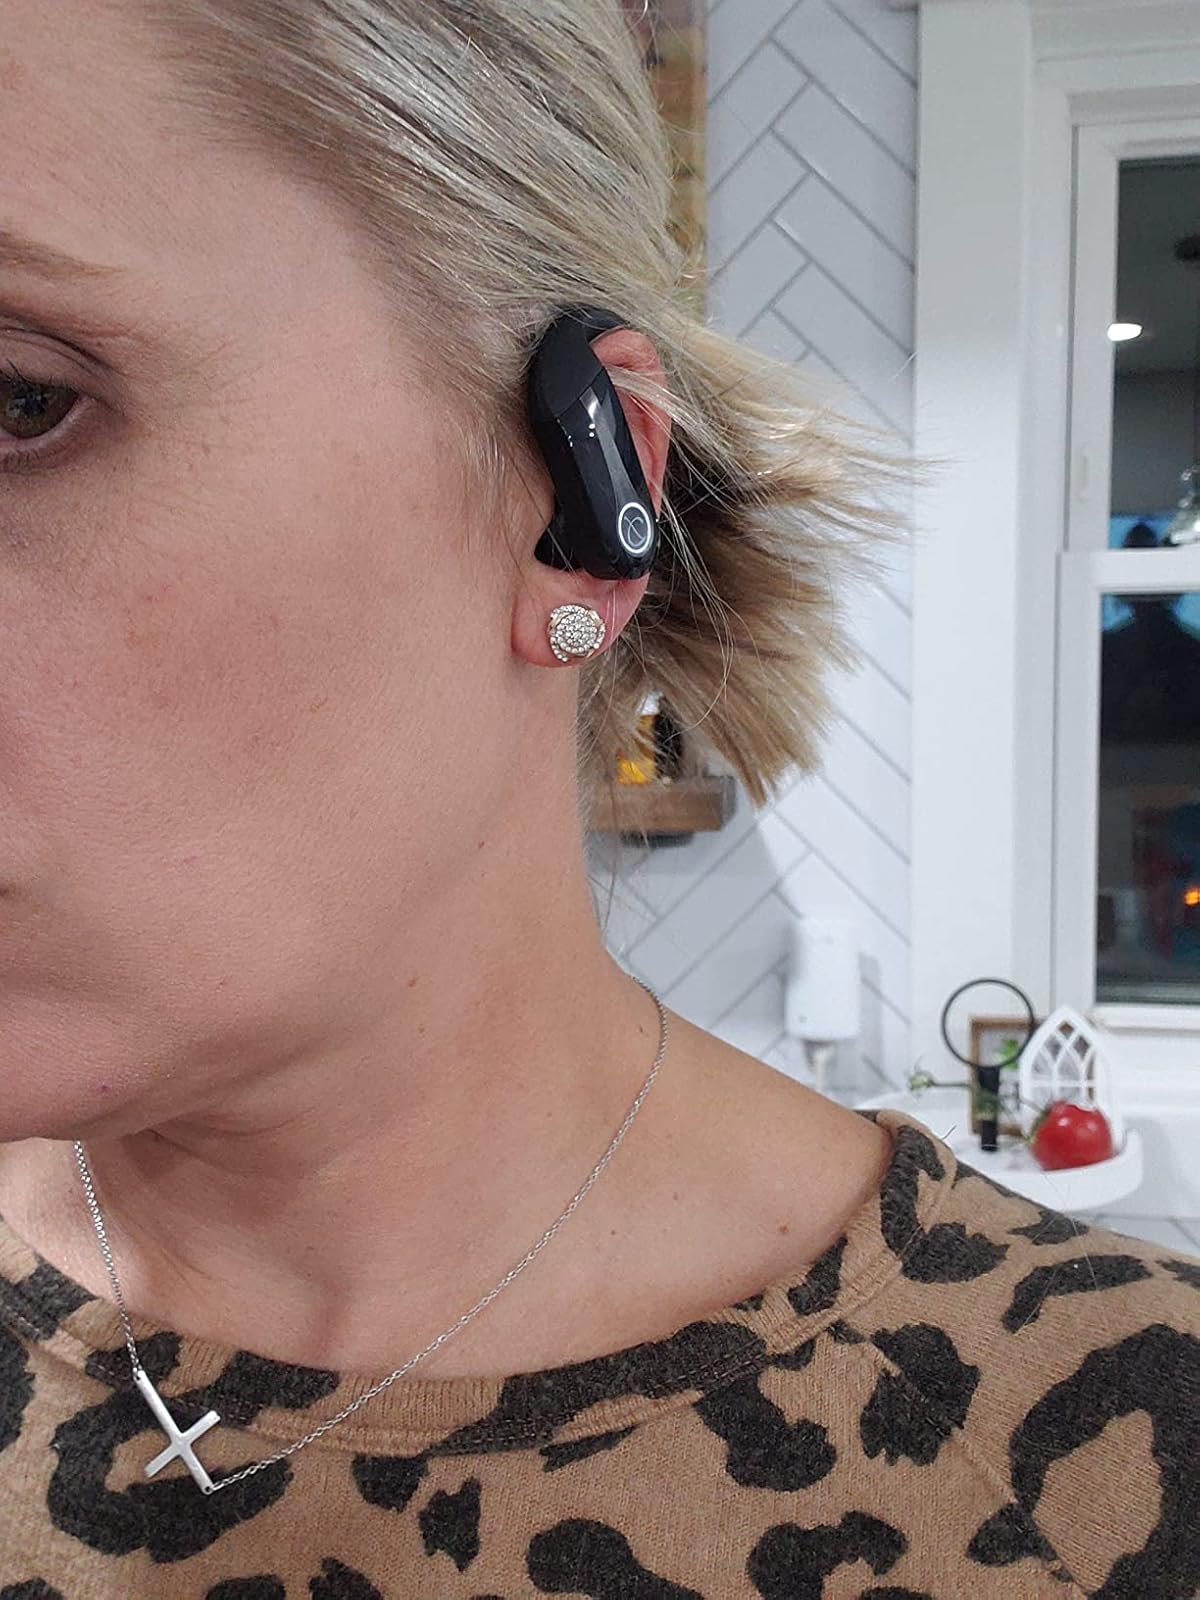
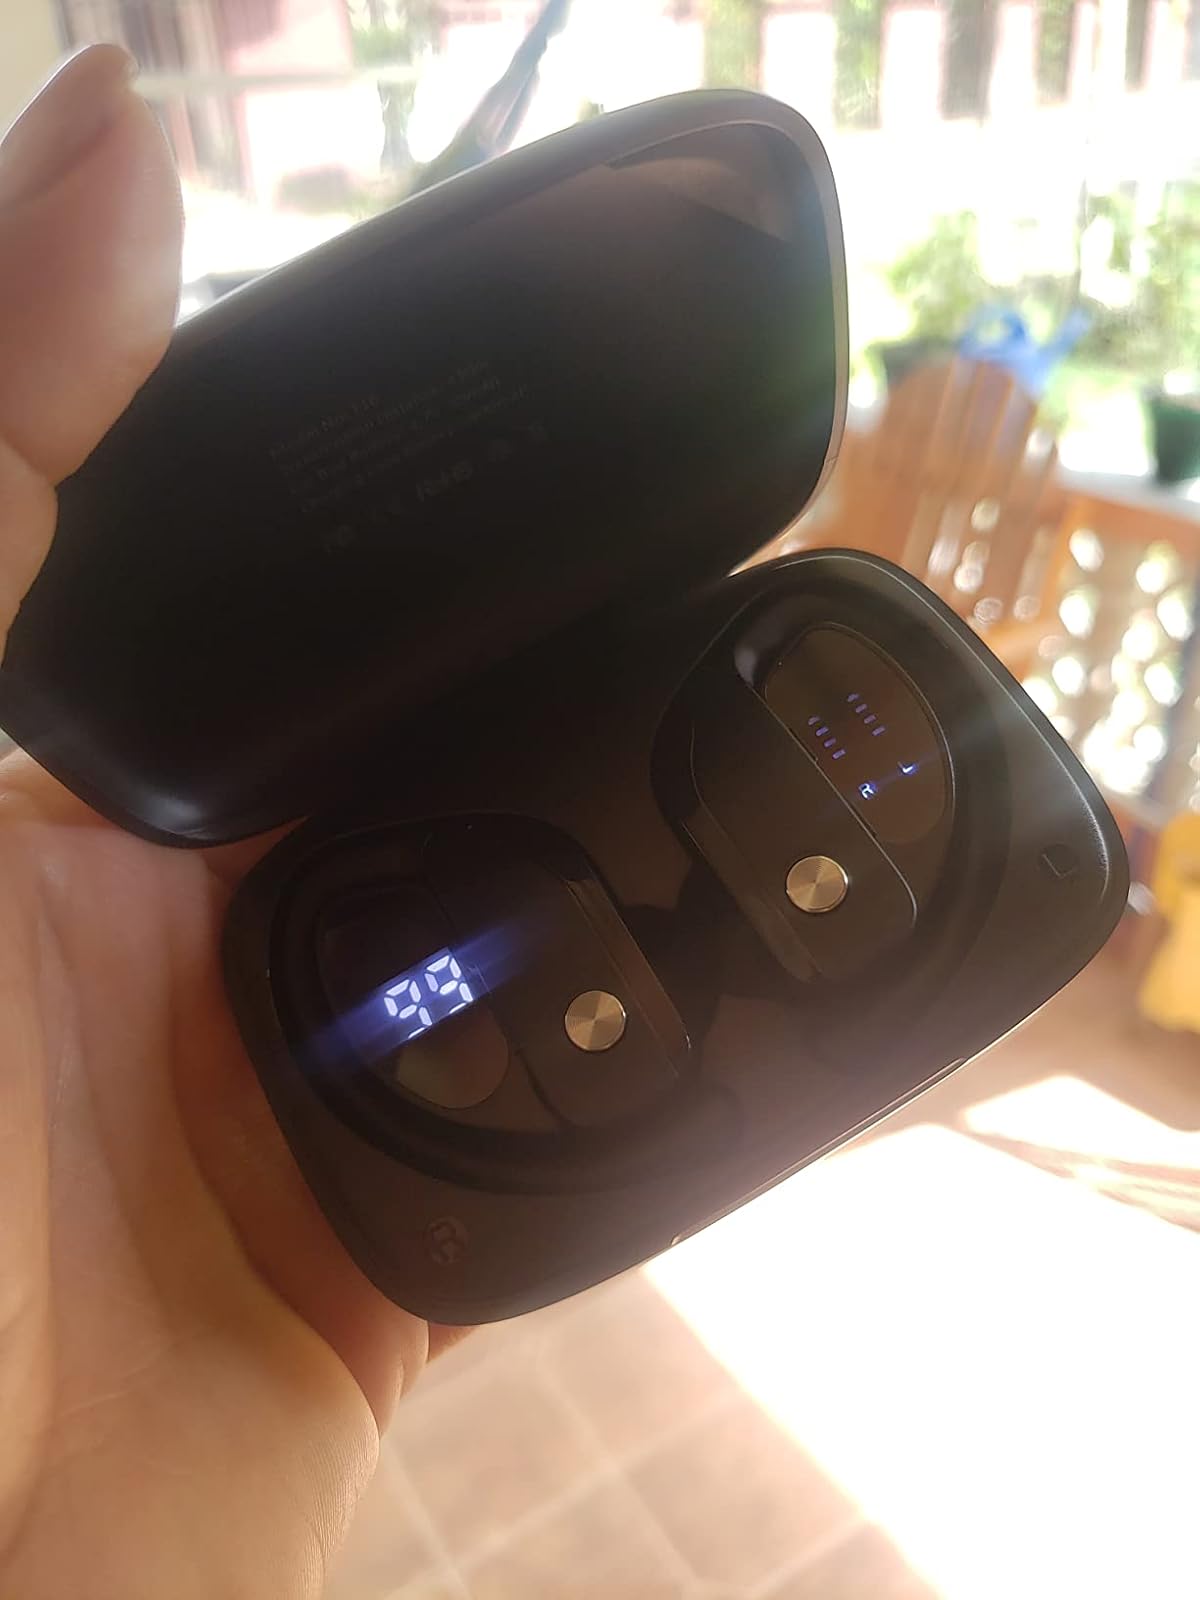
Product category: earbuds
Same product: no